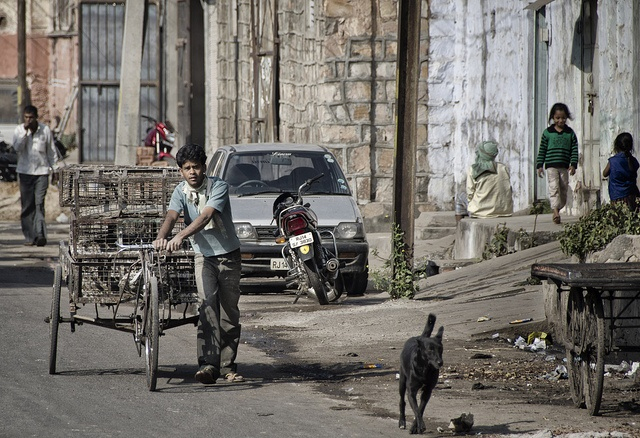
A young man welkin a bike down a street next to tall buildings.
A man with a bike and a dog with other people on a street
A boy with a three wheeled bicycle and this dog
There is a young man walking alongside a carriage in the street
A boy and dog and bicycle and car in a street.